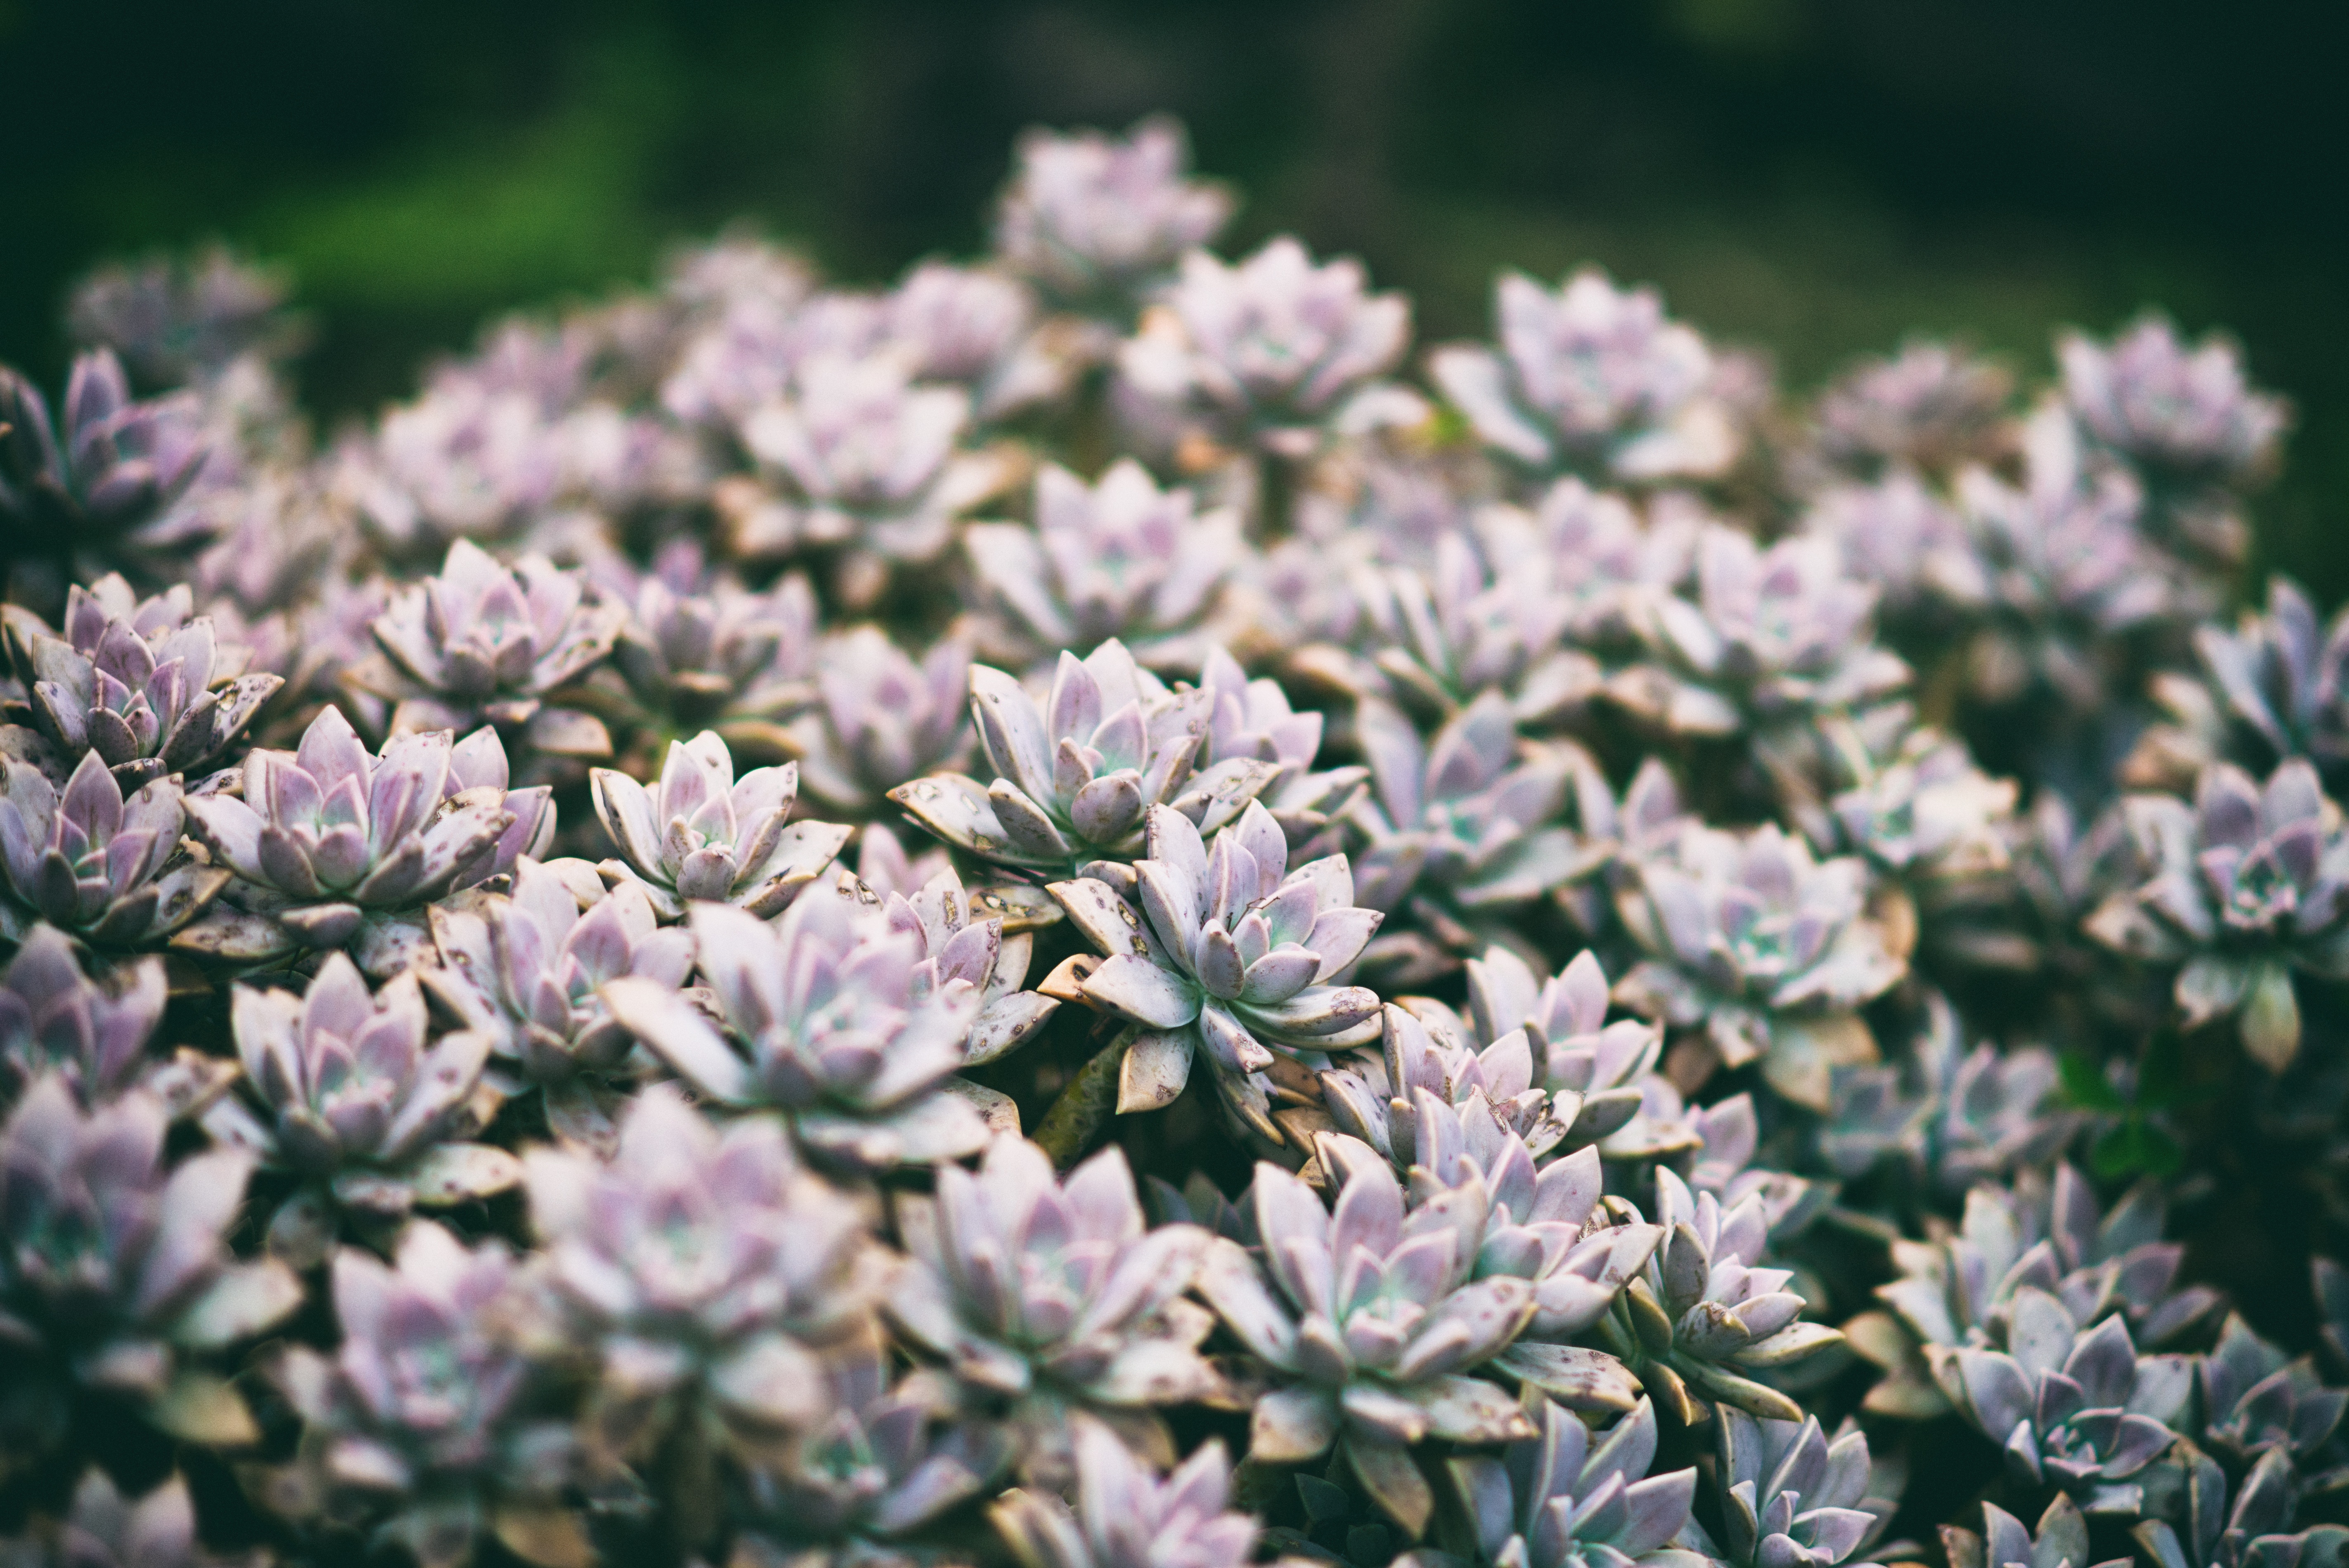
nature, blossom, plant, flower, petal, decoration, green, macro, botany, succulent, garden, closeup, flora, botanical, wildflower, gardening, shrub, growing, lilac, macro photography, flowering plant, land plant, english lavender